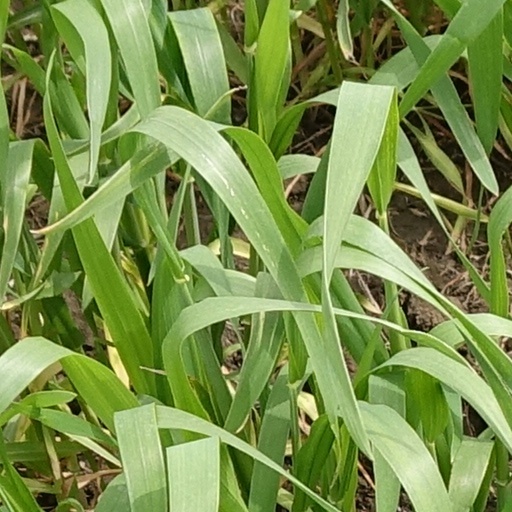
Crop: wheat